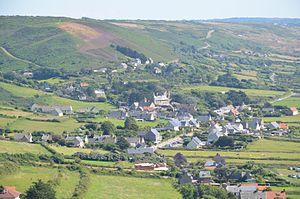
Vue sur le bourg de Vauville depuis les Pierres pouquelées.
Vauville est une ancienne commune française, située dans le département de la Manche en région Normandie, peuplée de 336 habitants.